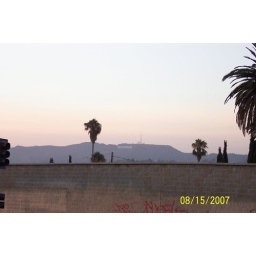
Way off in the distance and behind all the smog you can see the Hollywood sign on top of the hill